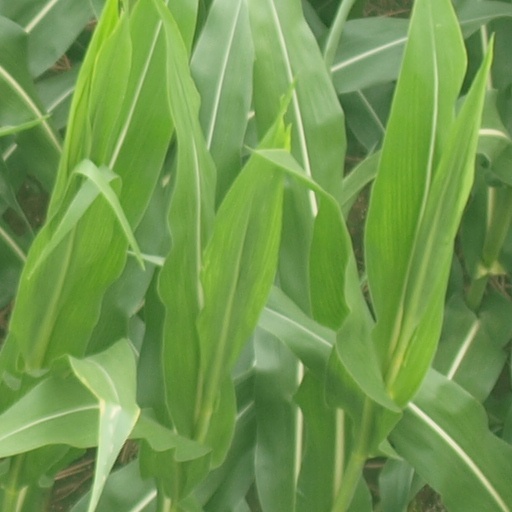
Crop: maize; corn